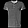
Label: T - shirt / top